Khufiyya

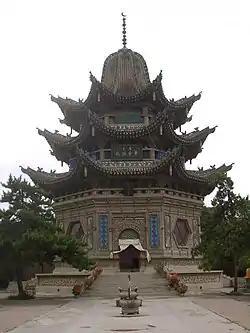
Mausoleum of Ma Laichi, Linxia City, Gansu, China

Ma Laichi can be seen as another founding member of the Khufiyya order. Under the guidance of Ma Taibaba, a contemporary of Ma Shouzhen, Ma Laichi was introduced to Sufism. After his Hajj, he returned to China and preached for 32 years in Qinghai and Gansu. He later established the "Huasi Menhuan", which remains an important "menhuan" or denomination of Chinese Sufism.